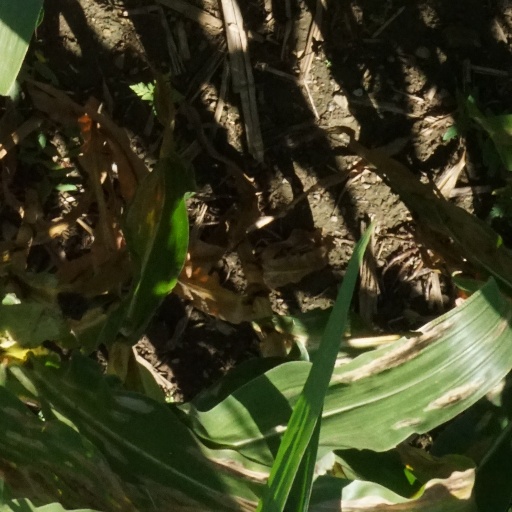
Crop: maize; corn